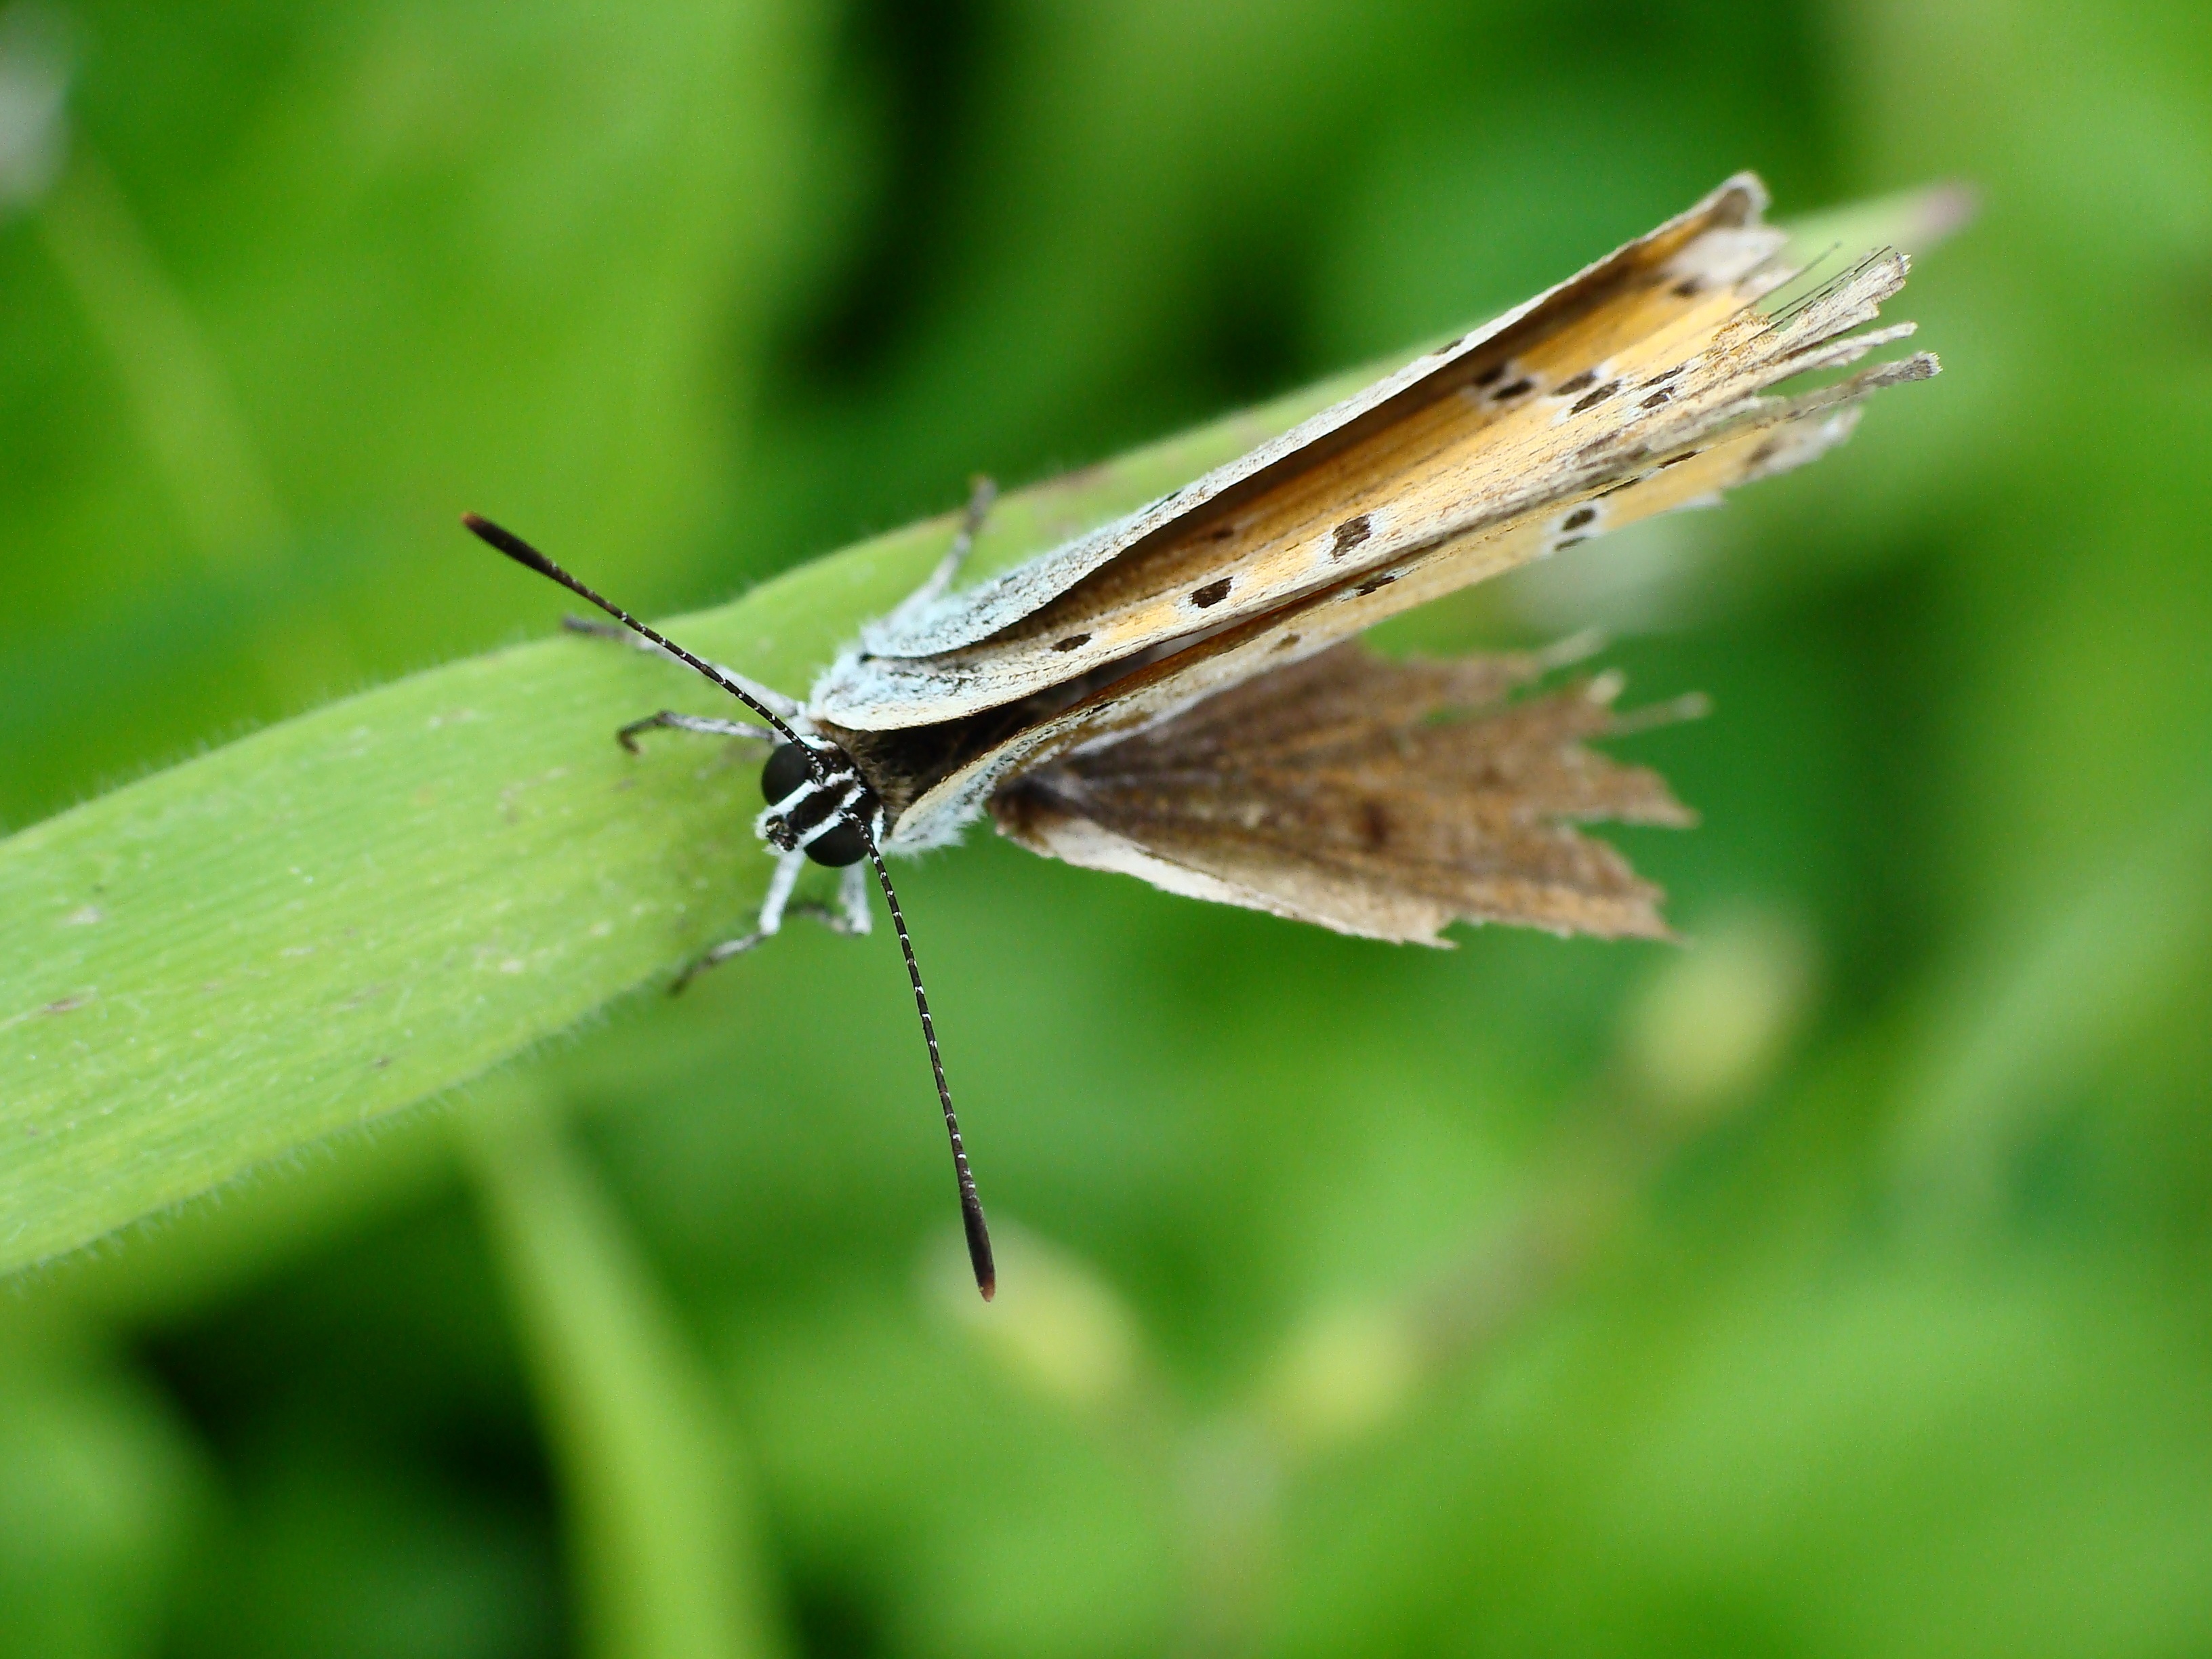
nature, grass, wing, photography, leaf, fly, green, insect, macro, butterfly, fauna, invertebrate, close up, damselfly, pieridae, macro photography, arthropod, plant stem, moths and butterflies, lycaenid, net winged insects, brush footed butterfly, copper czerwo czyk